James Kinney Farmstead

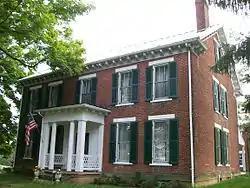
The house on James Kinney Farmstead

The James Kinney Farmstead, also known as Country Mile Farm, is located southeast of Belmont, Ohio on SR 147. The property was placed on the National Register on 1999-04-29 and is only one of four farmsteads placed on the Register.